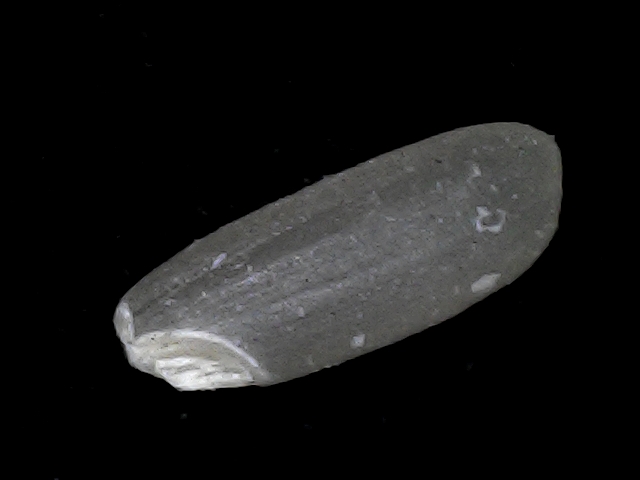
Rice variety: BD93